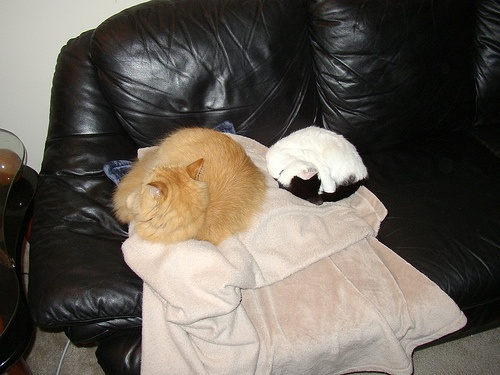
A small orange cat laying on top of a black chair.
These cats are sleeping on top of a couch.
Two cats are sleeping on a blanket on a couch.
Two cats are laying on a blanket on a leather chair.
a cat laying on a couch on a towel